Peter Sagan

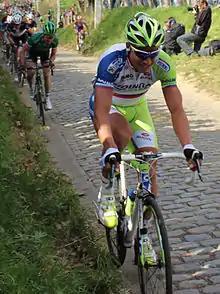
Sagan at the 2012 Tour of Flanders, where he finished in fifth place.

Sagan began the season in good form, winning a stage and the points classification in the Tour of Oman. Sagan won Stage 4 of Tirreno–Adriatico, and also played a key role in helping Vincenzo Nibali win the event overall. Sagan's good form continued into the classics season, with fourth place in Milan–San Remo, second in Gent–Wevelgem, a stage victory in the Three Days of De Panne, fifth in the Tour of Flanders, and third in the Amstel Gold Race. On the first stage of the Tour of California, Sagan had a puncture with to go. He worked his way back to the bunch and avoided a crash that occurred with left. His teammate Daniel Oss piloted him in the last few kilometres, and Sagan out sprinted his rivals, taking the stage win. On Stage 2, Sagan crashed on the Empire Grade climb, but he was able to return to the peloton for the sprint finish; he was first out of the final corner and accelerated to the finish, taking his second victory in a row. On the third stage, Sagan took his third consecutive victory ahead of Heinrich Haussler, before doing the same on the fourth stage. Sagan took his fifth stage win on the final day in Los Angeles, to win the sprints classification. By doing so, he took the record for most stage wins at the race, with eight.